Suzuka 8 Hours (video game)

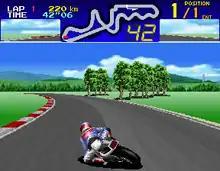
Screenshot of the game

The game was made available in two-player cabinets featuring two monitors and two replica motorcycles; players accelerate their bikes by holding down the throttle grip and brake by using the brake lever, while steering is accomplished by physically leaning the bike left or right. The arcade game can be played by up to eight players simultaneously by linking four two-player cabinets together, and the players must complete an entire lap of the track within a preset time limit; upon completion of a lap, the time is extended for all players in the race. The first player to complete a preset number of laps (between 3 and 6 and adjustable by the arcade operator) wins the race; as in "Final Lap" and "Dirt Fox" (the latter of which was only released in Japan), if they manage to finish the race in less than a preset time, they have the opportunity to enter their initials upon the game's "best time" (as opposed to high score) table.